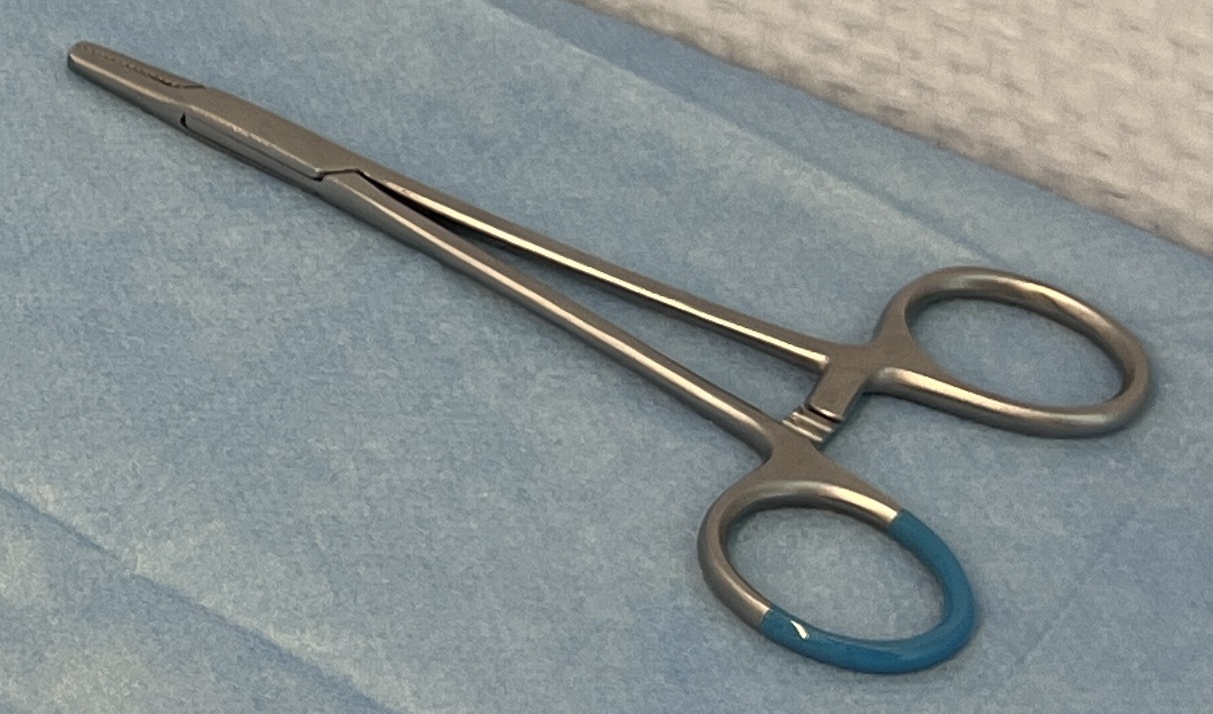
Hinged instrument state: closed